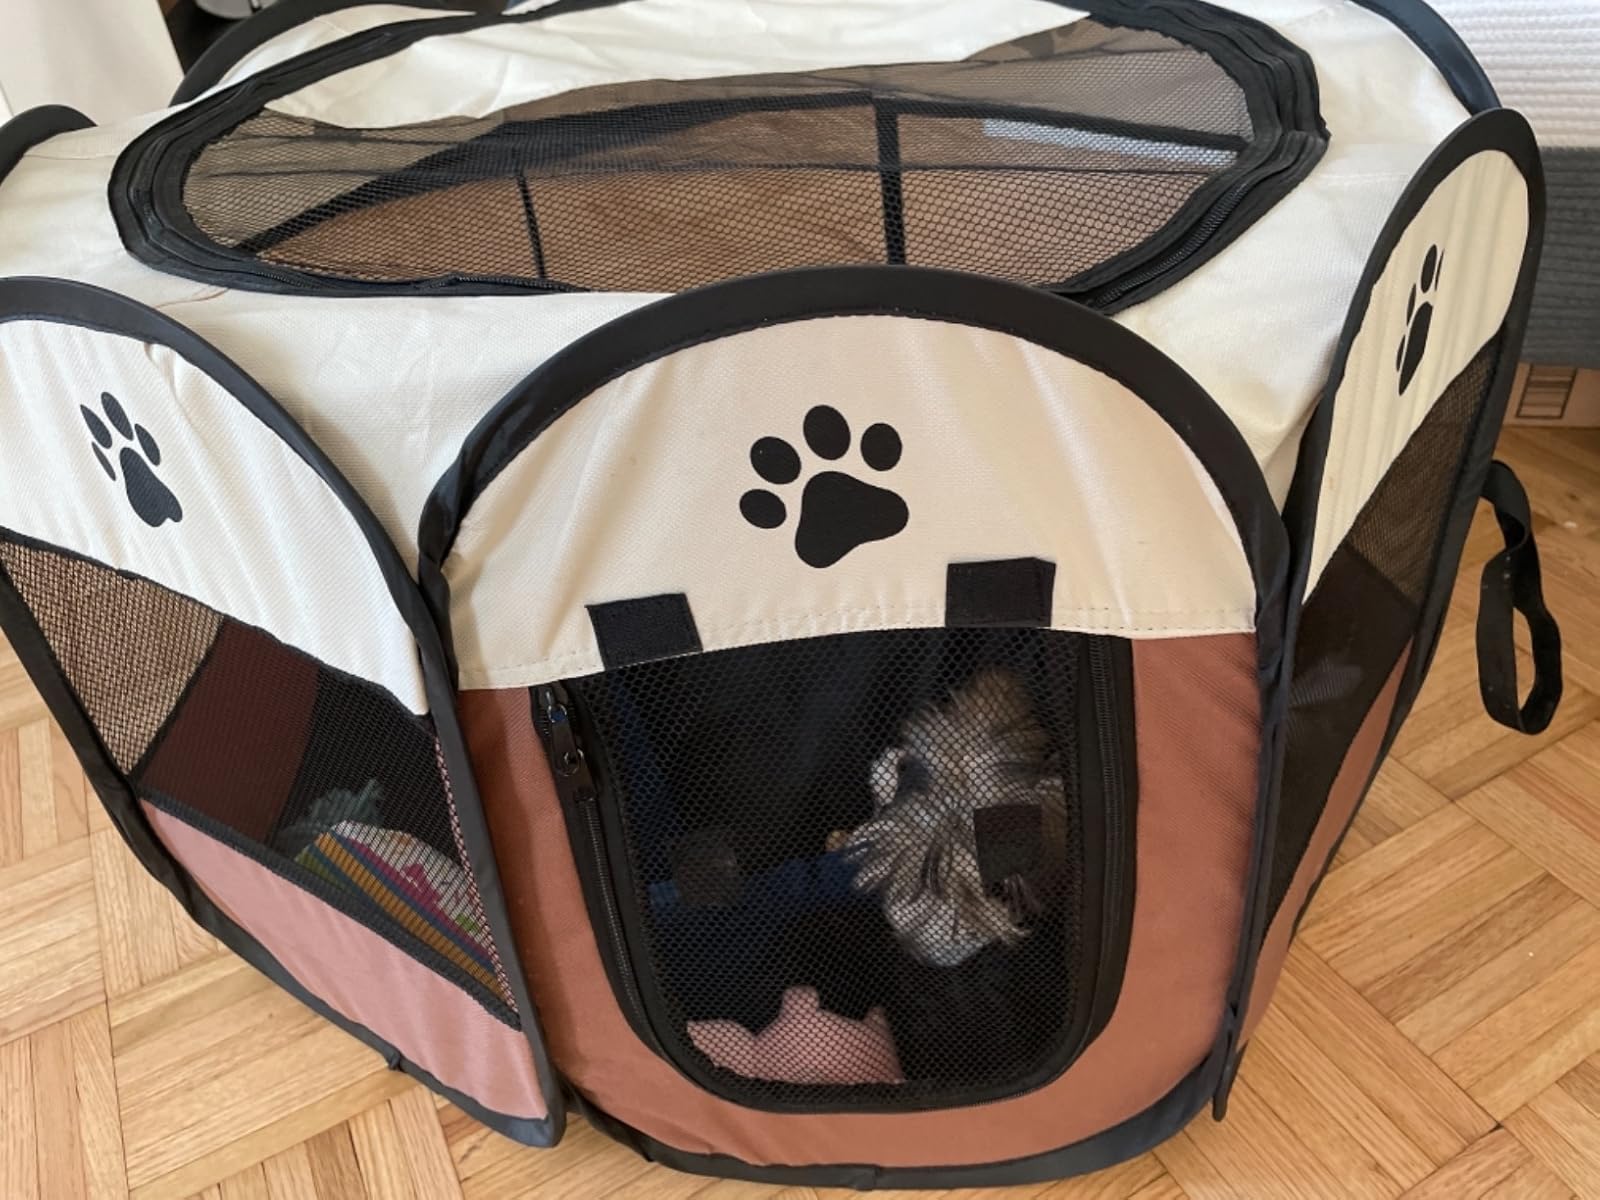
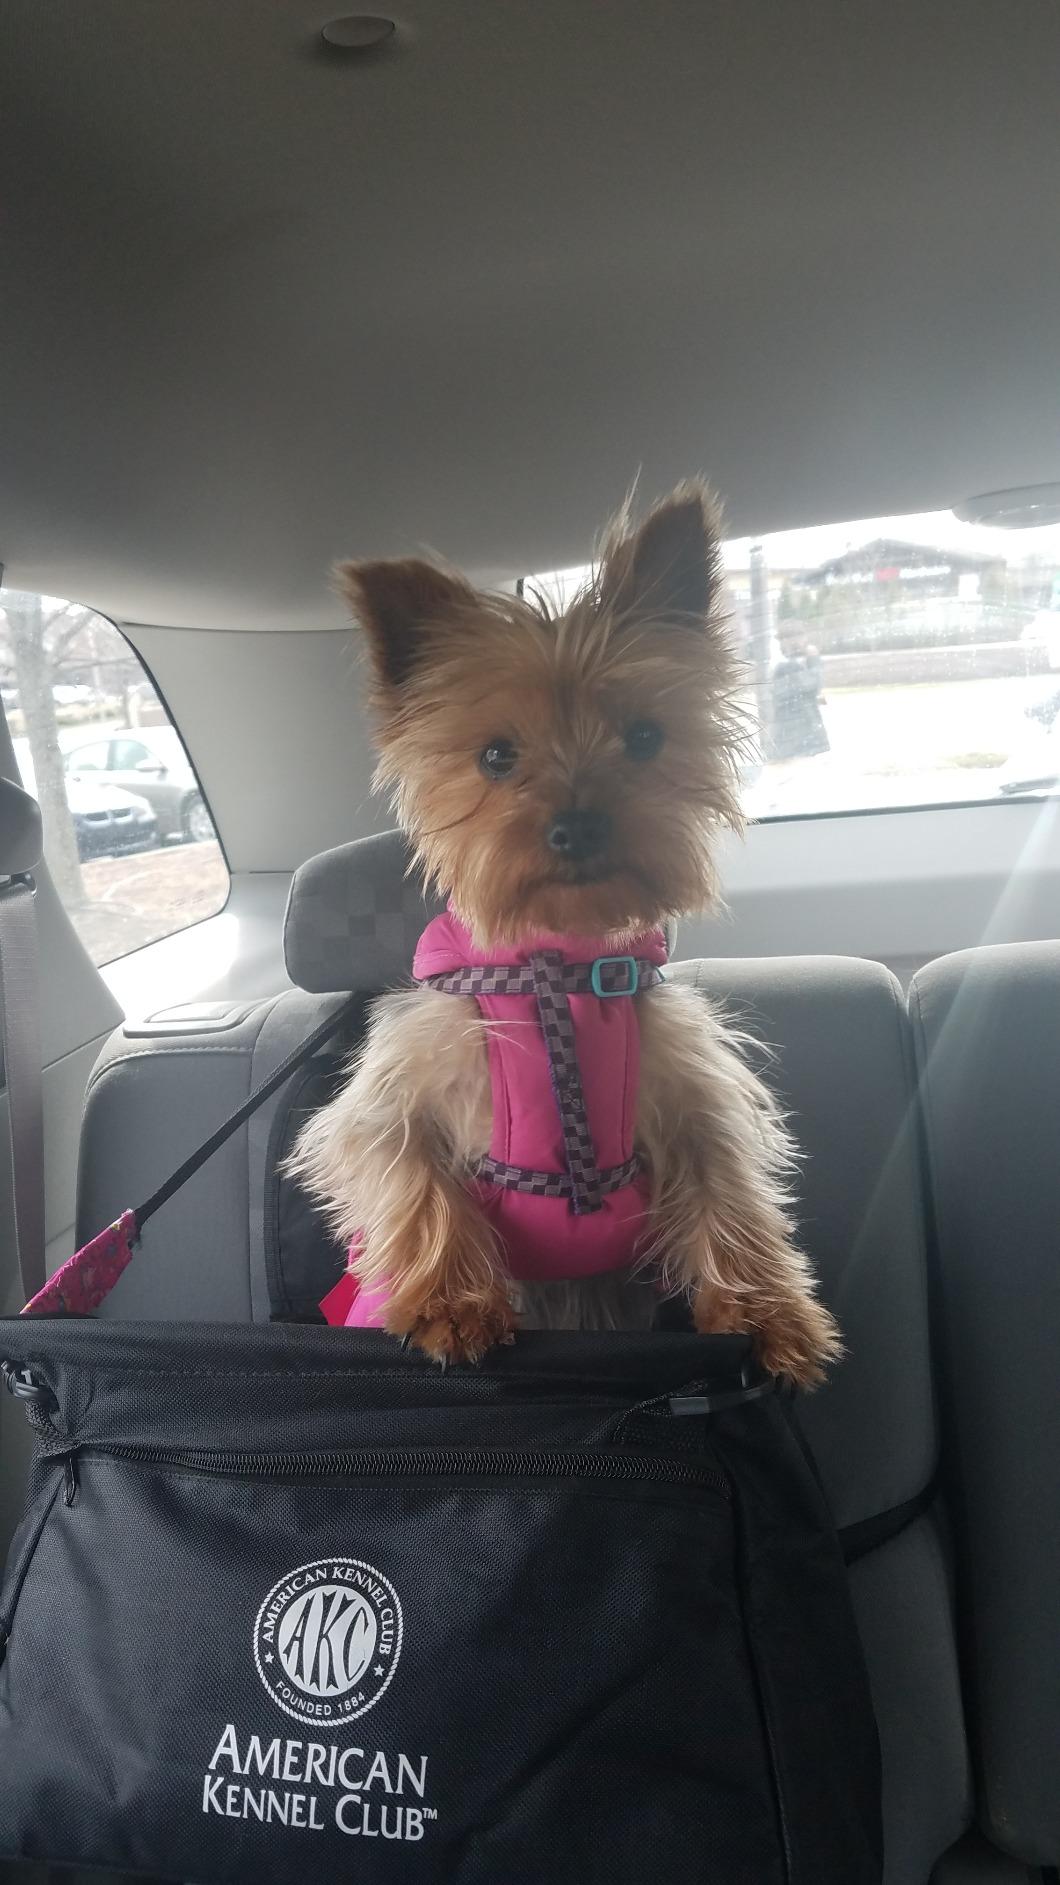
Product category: items_kennel
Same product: no